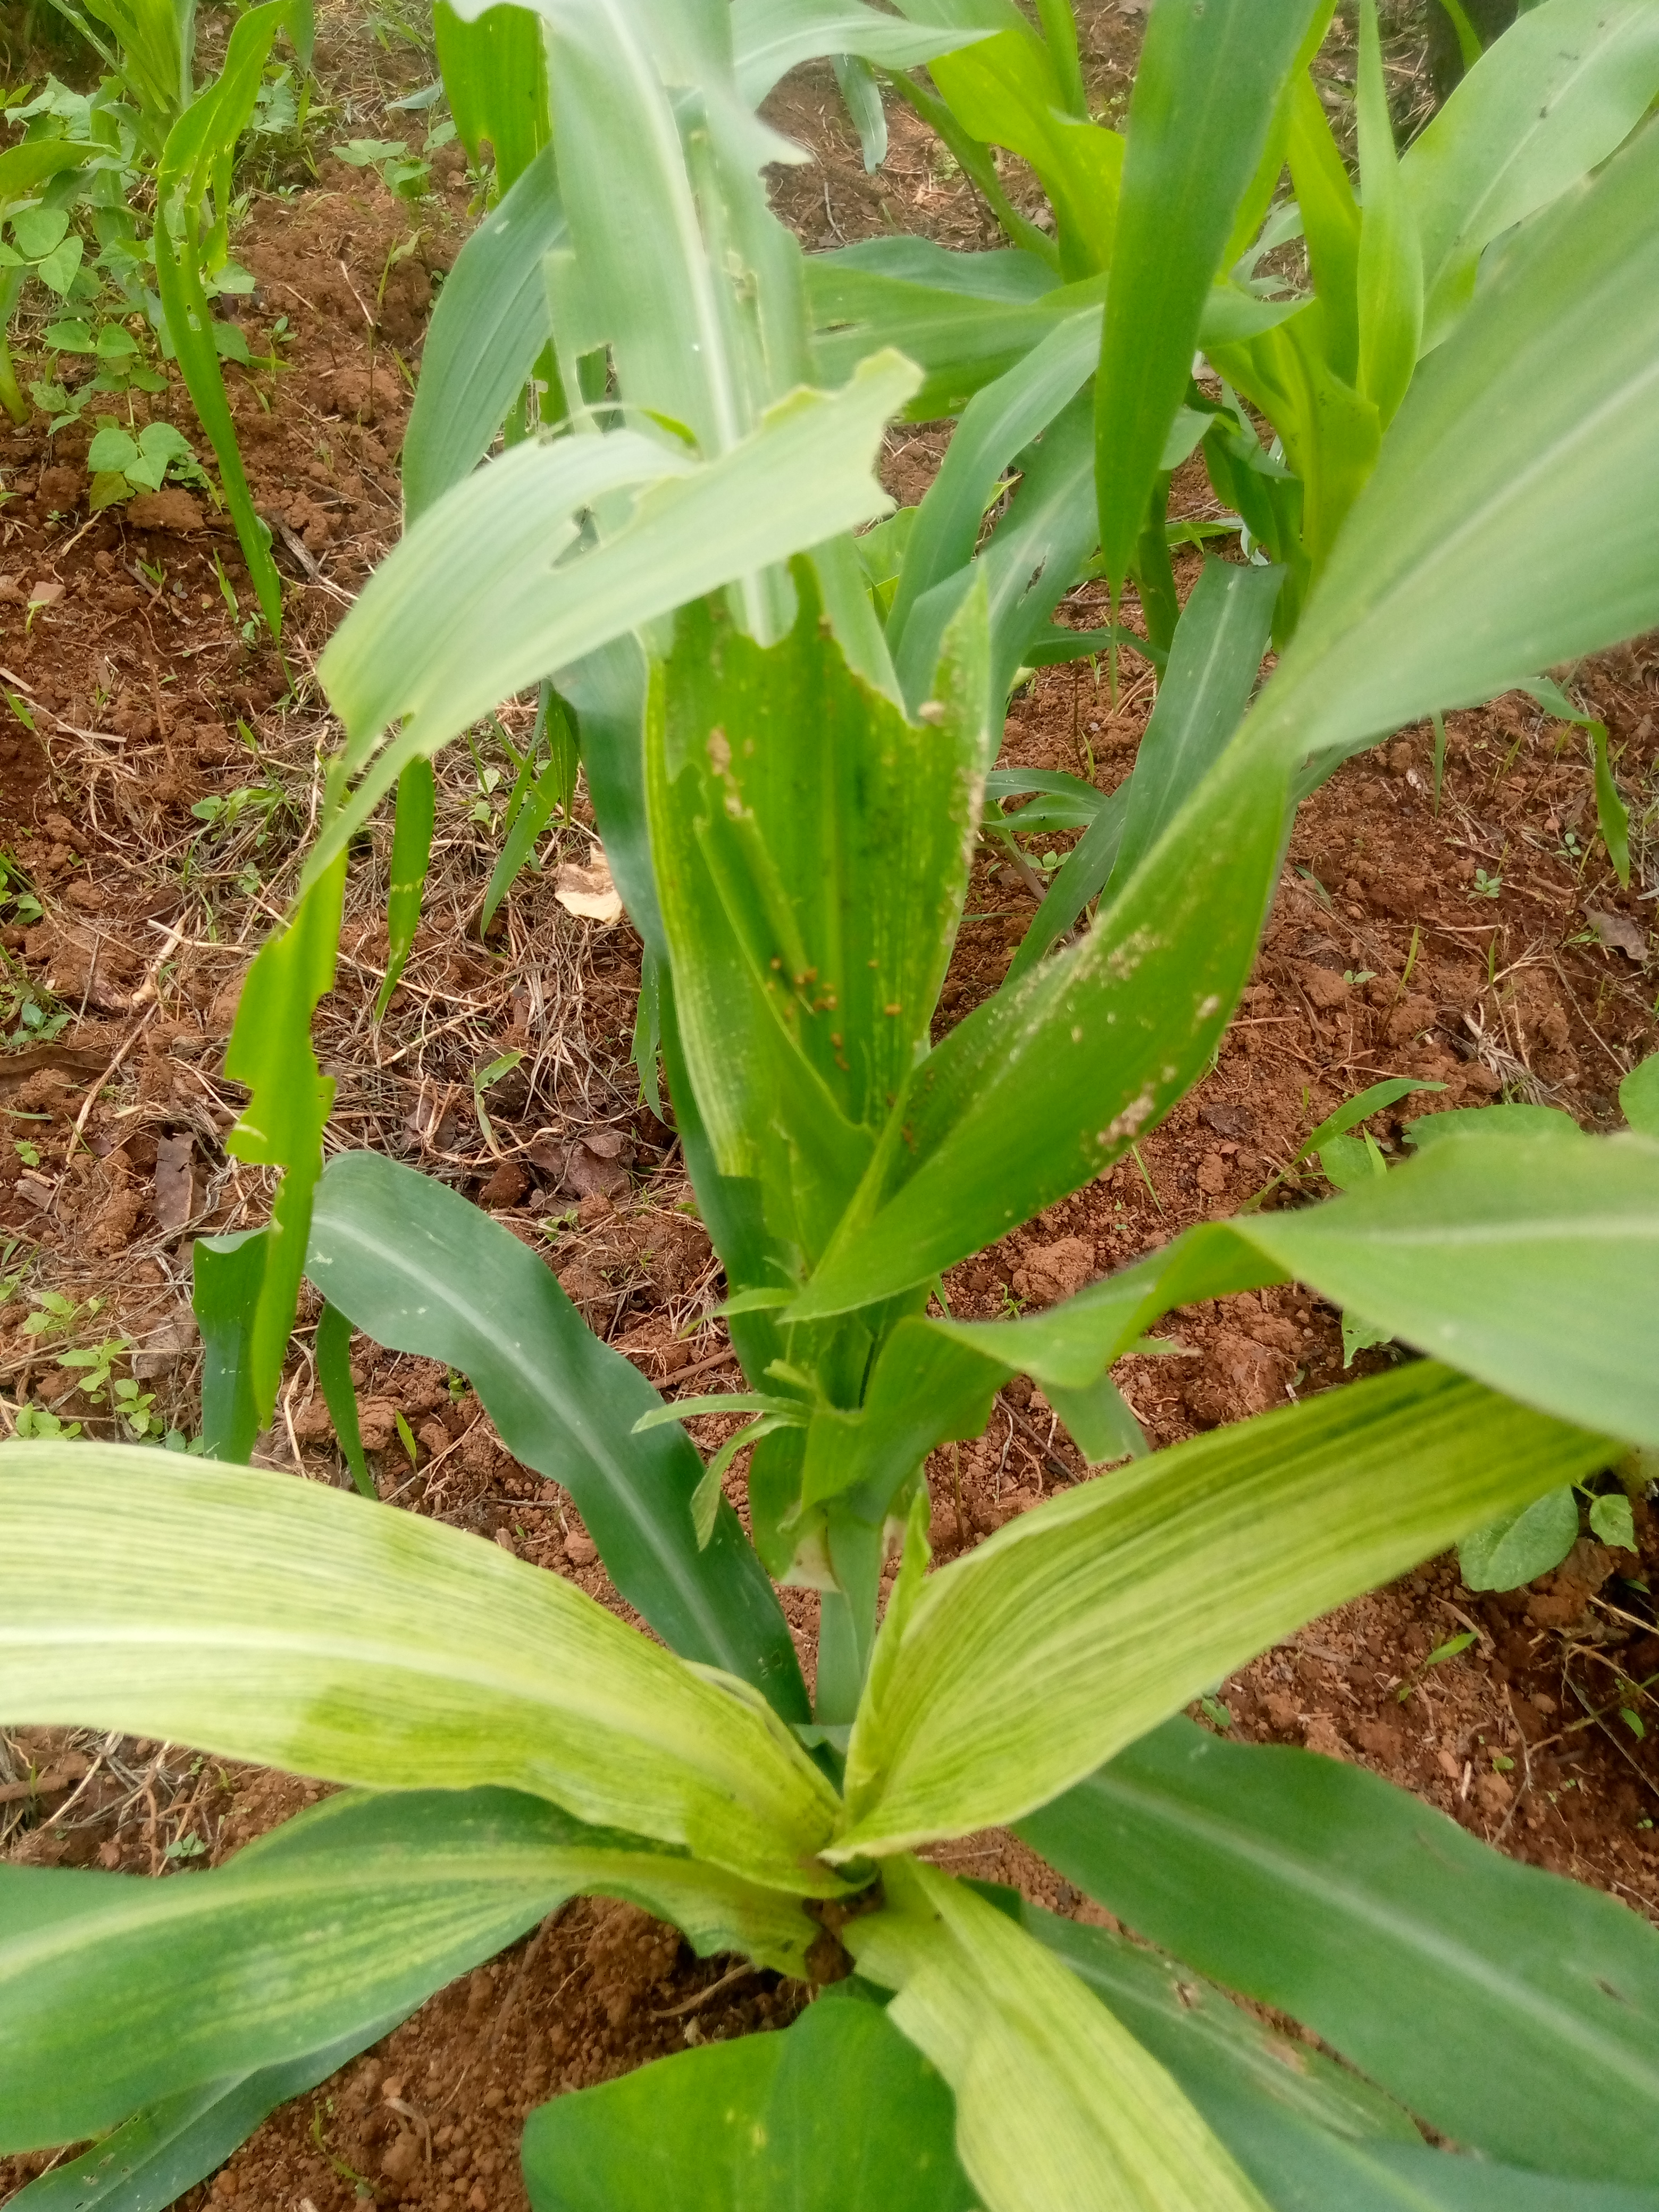
Label: spodoptera_frugiperda